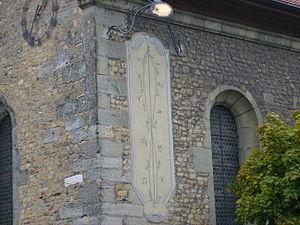
Cadran solaire de type méridienne, servant à régler les horloges et montres portables, (présence du tracé de l’analemme) église Sainte Madeleine, à Avenches, dans le Canton de Vaud, en Suisse.